Wilhelm Schickard

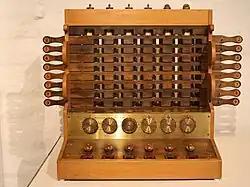
Replica of Schickards calculating machine

In 1623 and 1624, in two letters that he sent to Kepler, reported his design and construction of what he referred to as an “arithmeticum organum” (“arithmetical instrument”) that he has invented, but which would later be described as a Rechenuhr (calculating clock). The machine was designed to assist in all the four basic functions of arithmetic (addition, subtraction, multiplication and division). Amongst its uses, Schickard suggested it would help in the laborious task of calculating astronomical tables. The machine could add and subtract six-digit numbers, and indicated an overflow of this capacity by ringing a bell. The adding machine in the base was primarily provided to assist in the difficult task of adding or multiplying two multi-digit numbers. To this end an ingenious arrangement of rotatable Napier's bones were mounted on it. It even had an additional "memory register" to record intermediate calculations. Whilst Schickard noted that the adding machine was working his letters mention that he had asked a professional, a clockmaker named Johann Pfister to build a finished machine. Regrettably it was destroyed in a fire either whilst still incomplete, or in any case before delivery. Schickard abandoned his project soon after. He and his entire family were wiped out in 1635 by bubonic plague during the Thirty Years' War.